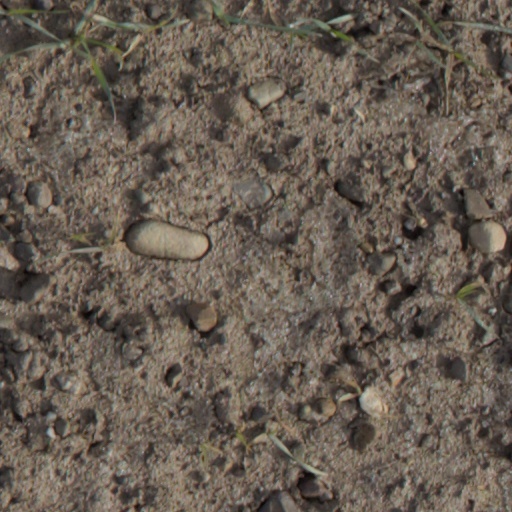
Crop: wheat